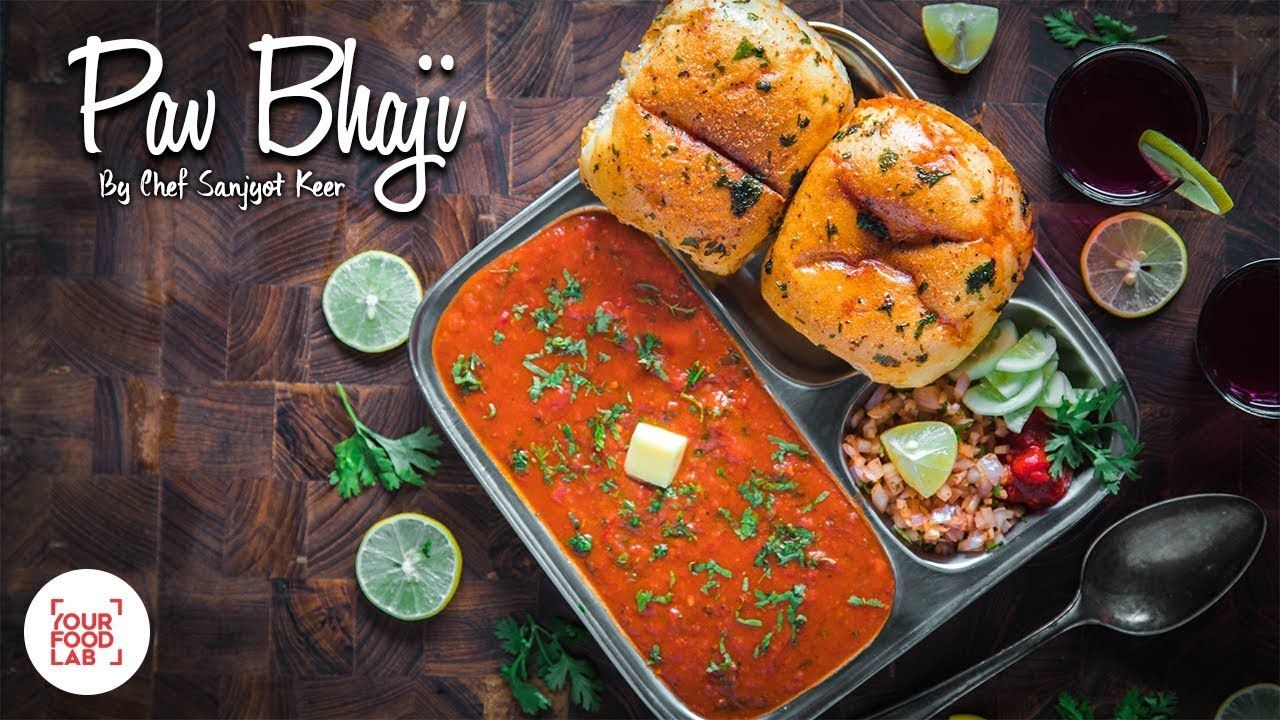
Dish: pav_bhaji